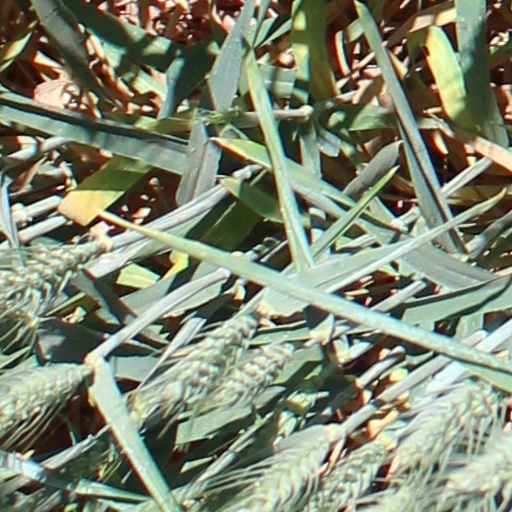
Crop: wheat